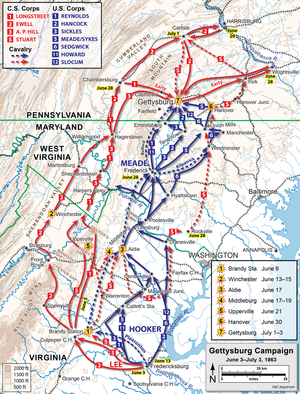
Tropper og ledende officerer ved Gettysburg / Forhistorien
Troppebevægelserne forud for slaget.
Troppestyrkerne i Slaget ved Gettysburg var store, og det samme var tabene.